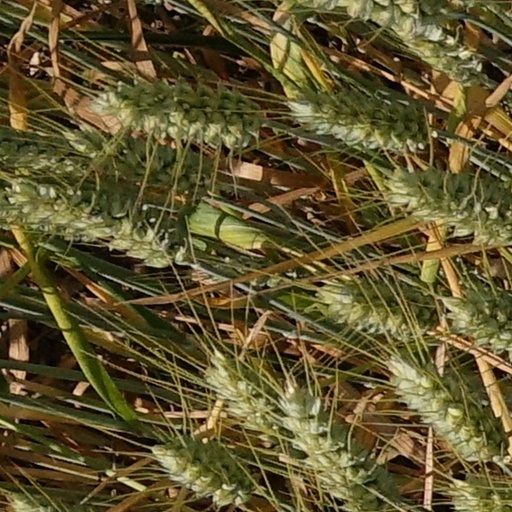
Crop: wheat